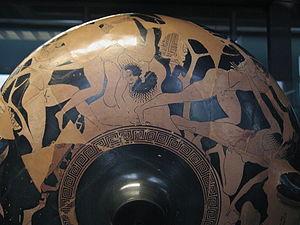
Thésée et Sciron, Thésée et Procuste. Face A d'une coupe attique à figures rouges, vers 500-490 av. J.-C. Provenance
Euphronios est un potier et peintre sur vase vivant à la fin du VIᵉ siècle av. J.-C. et dans la première moitié du Vᵉ siècle av. J.-C. à Athènes. Créateur et artisan de génie, il compte parmi les plus célèbres artistes de son époque et est connu par des œuvres de grande qualité qu'il signait et qui sont parvenues jusqu'à nous.